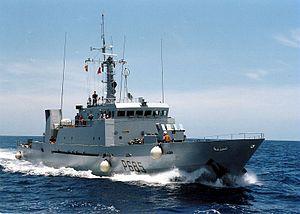
Patrouilleur P400 La Fougueuse P685
La Fougueuse est la 4ᵉ unité de la série des dix patrouilleurs de la Marine nationale du type P 400 destinés aux tâches de protection des zones économiques exclusives ou de service public. Terre-de-Haut parraine le patrouilleur La Fougueuse. Désarmé en 2009, elle fut jusqu'en 2016 amarrée sur coffre au cimetière des navires de Landévennec, près de Brest, en attente de son démantèlement. Elle a quitté les lieux début septembre 2016, pour être démantelée au Havre.